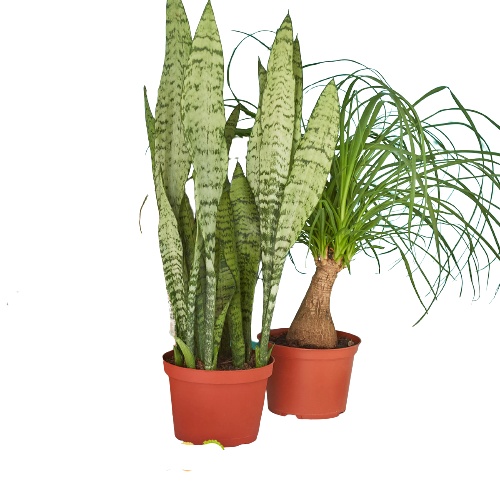
2 - 6" Indoor Plants Premium Subscription box
Our Mystery Plant Subscription Box sends you a different indoor plant every month! You will receive 2 different 6" nursery potted plants every month!
Brand: House Plant Dropship
Category: Arts & Entertainment